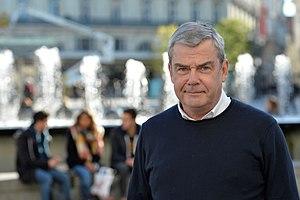
Philippe Nédélec, écrivain français
Philippe Nédélec, né le 28 juin 1961 à Angers, est un écrivain français. Il écrit principalement des romans et des ouvrages documentaires sur l'Anjou.